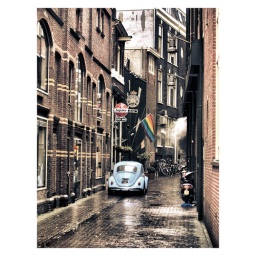
Narrow street in the city centre of Amsterdam, the rain and the car made me want to make this shot